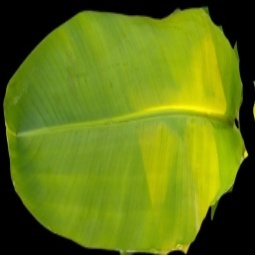
Label: Zinc